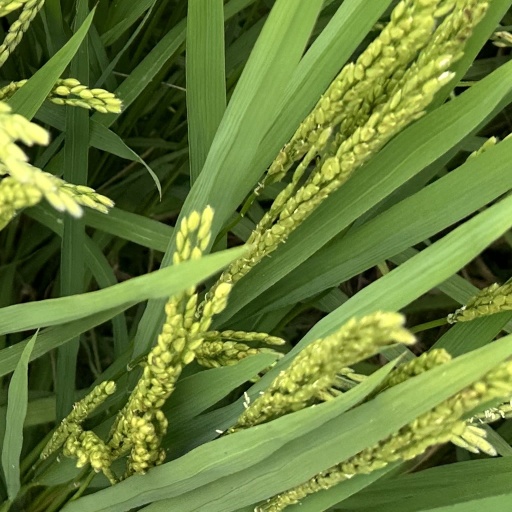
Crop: rice